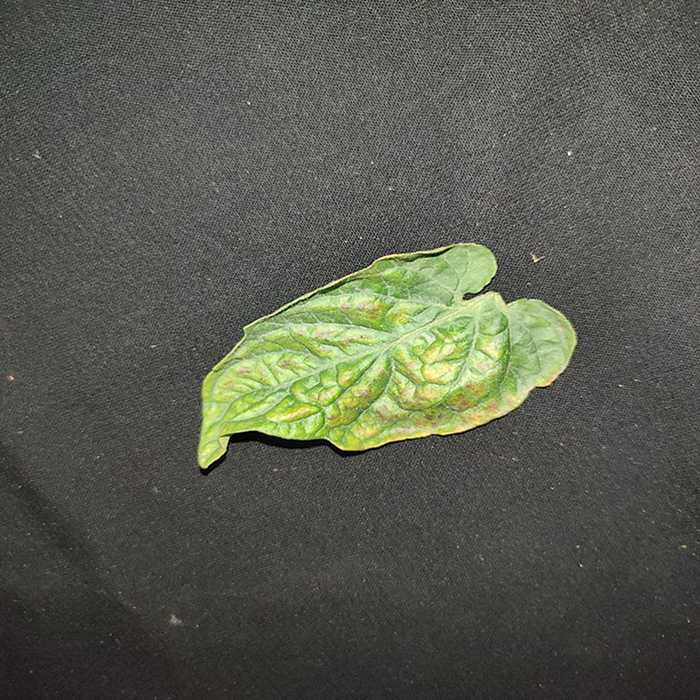
Plant: Tomato
Label: Tomato spotted wilt